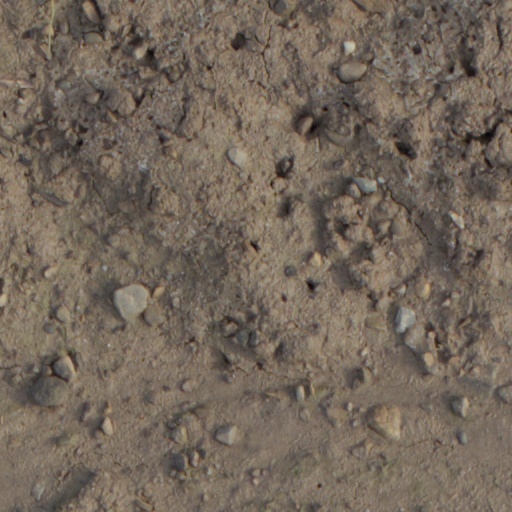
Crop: wheat